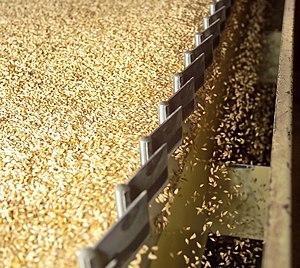
Table densimétrique permettant de trier les semences selon leur masse volumique
La production de semences est l'activité qui consiste à multiplier les semences d'une espèce végétale, sur une ou plusieurs générations, afin de disposer de quantités plus importantes en vue de produire cette même espèce à d'autres fins. Elle est majoritairement pratiquée par des agriculteurs multiplicateurs qui passent des contrats avec des entreprises de sélection de semences mais peut être pratiquée par toute personne pour son usage personnel.